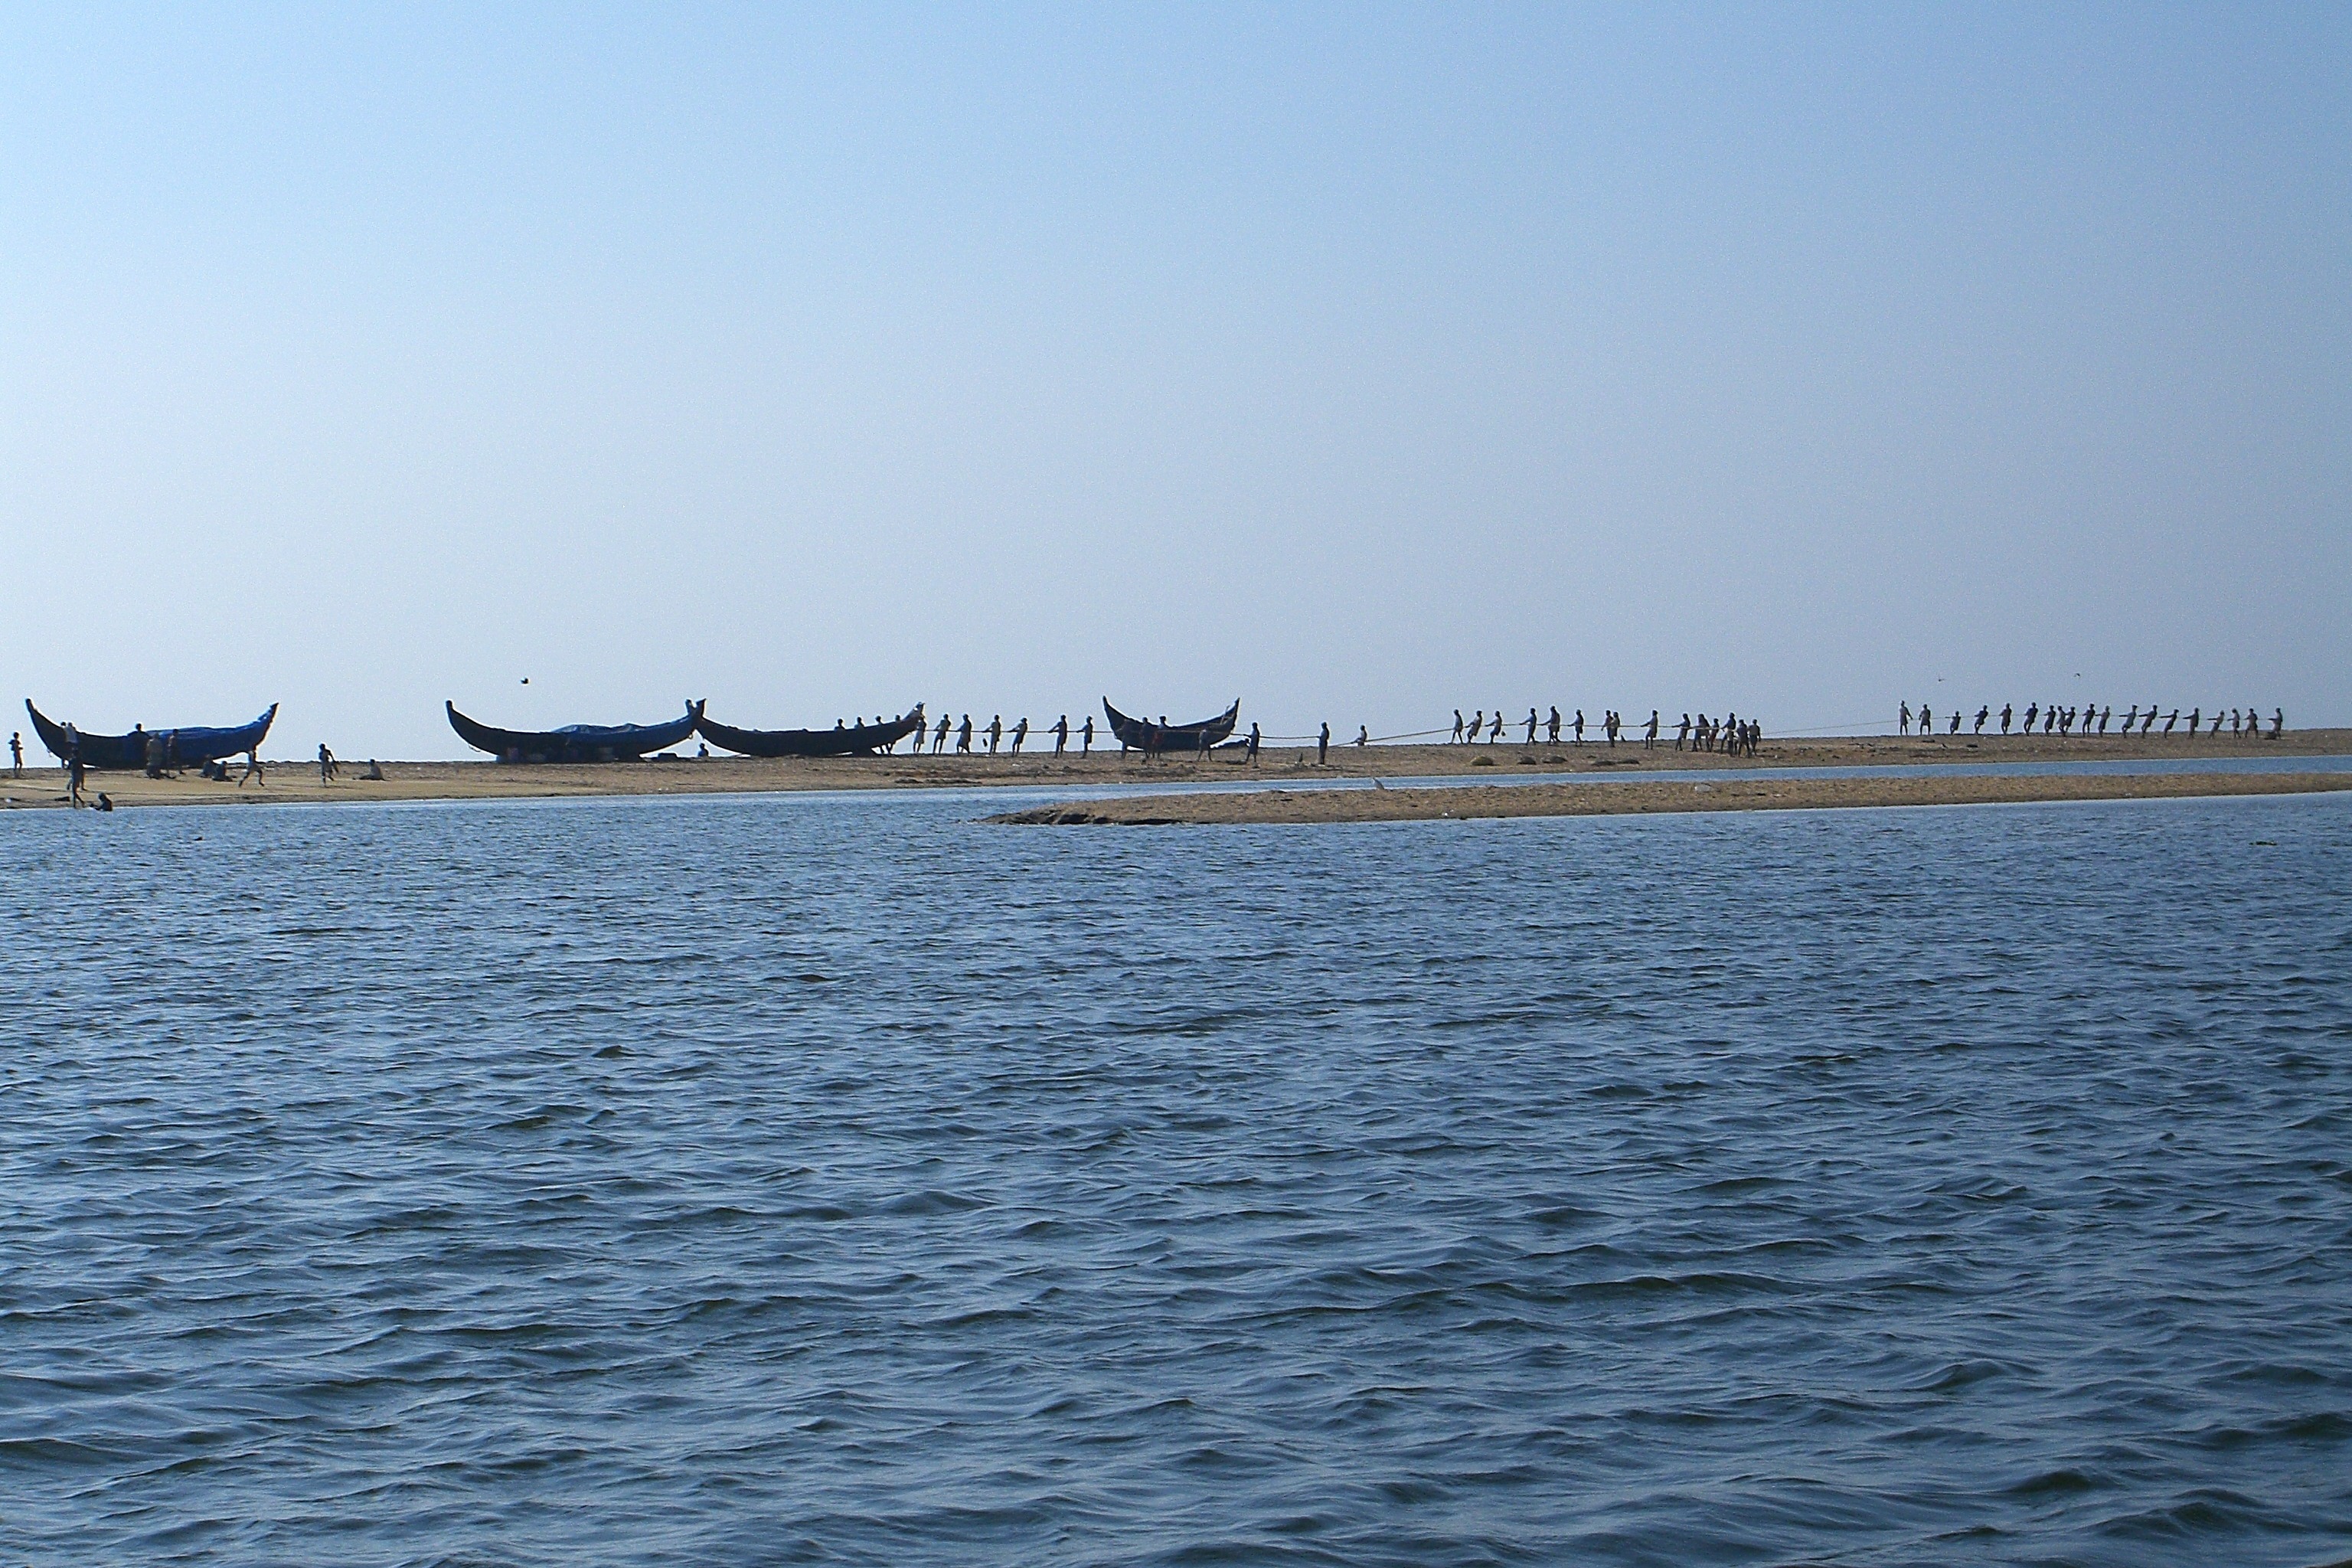
beach, sea, coast, ocean, horizon, boat, shore, vehicle, sailing, bay, sailboat, fishing boat, boating, boats, watercraft, cape